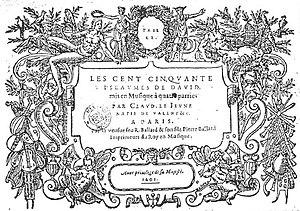
Page de titre Claude Le Jeune - Psaumes à 4 parties (Paris, Ballard, 1601)
Claude Le Jeune, né vers 1525-1530 à Valenciennes et mort en 1600 à Paris, est un compositeur de musique actif en divers lieux du royaume de France et des Pays-Bas espagnols durant la seconde moitié du XVIe siècle. Outre sa forte implication dans la musique protestante, il est l'un des premiers représentants d'un mouvement musical connu sous le nom de musique mesurée et un défenseur de l’air italien.